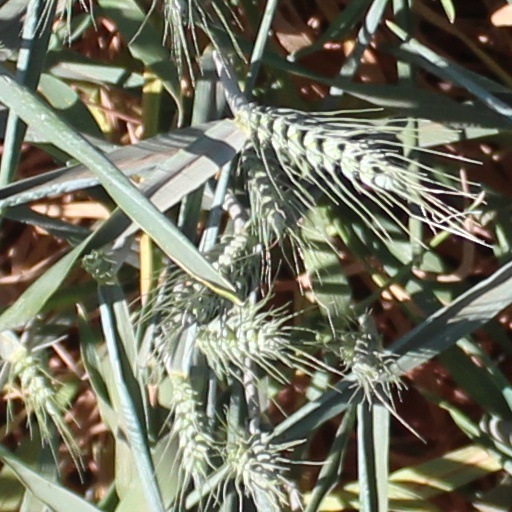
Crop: wheat